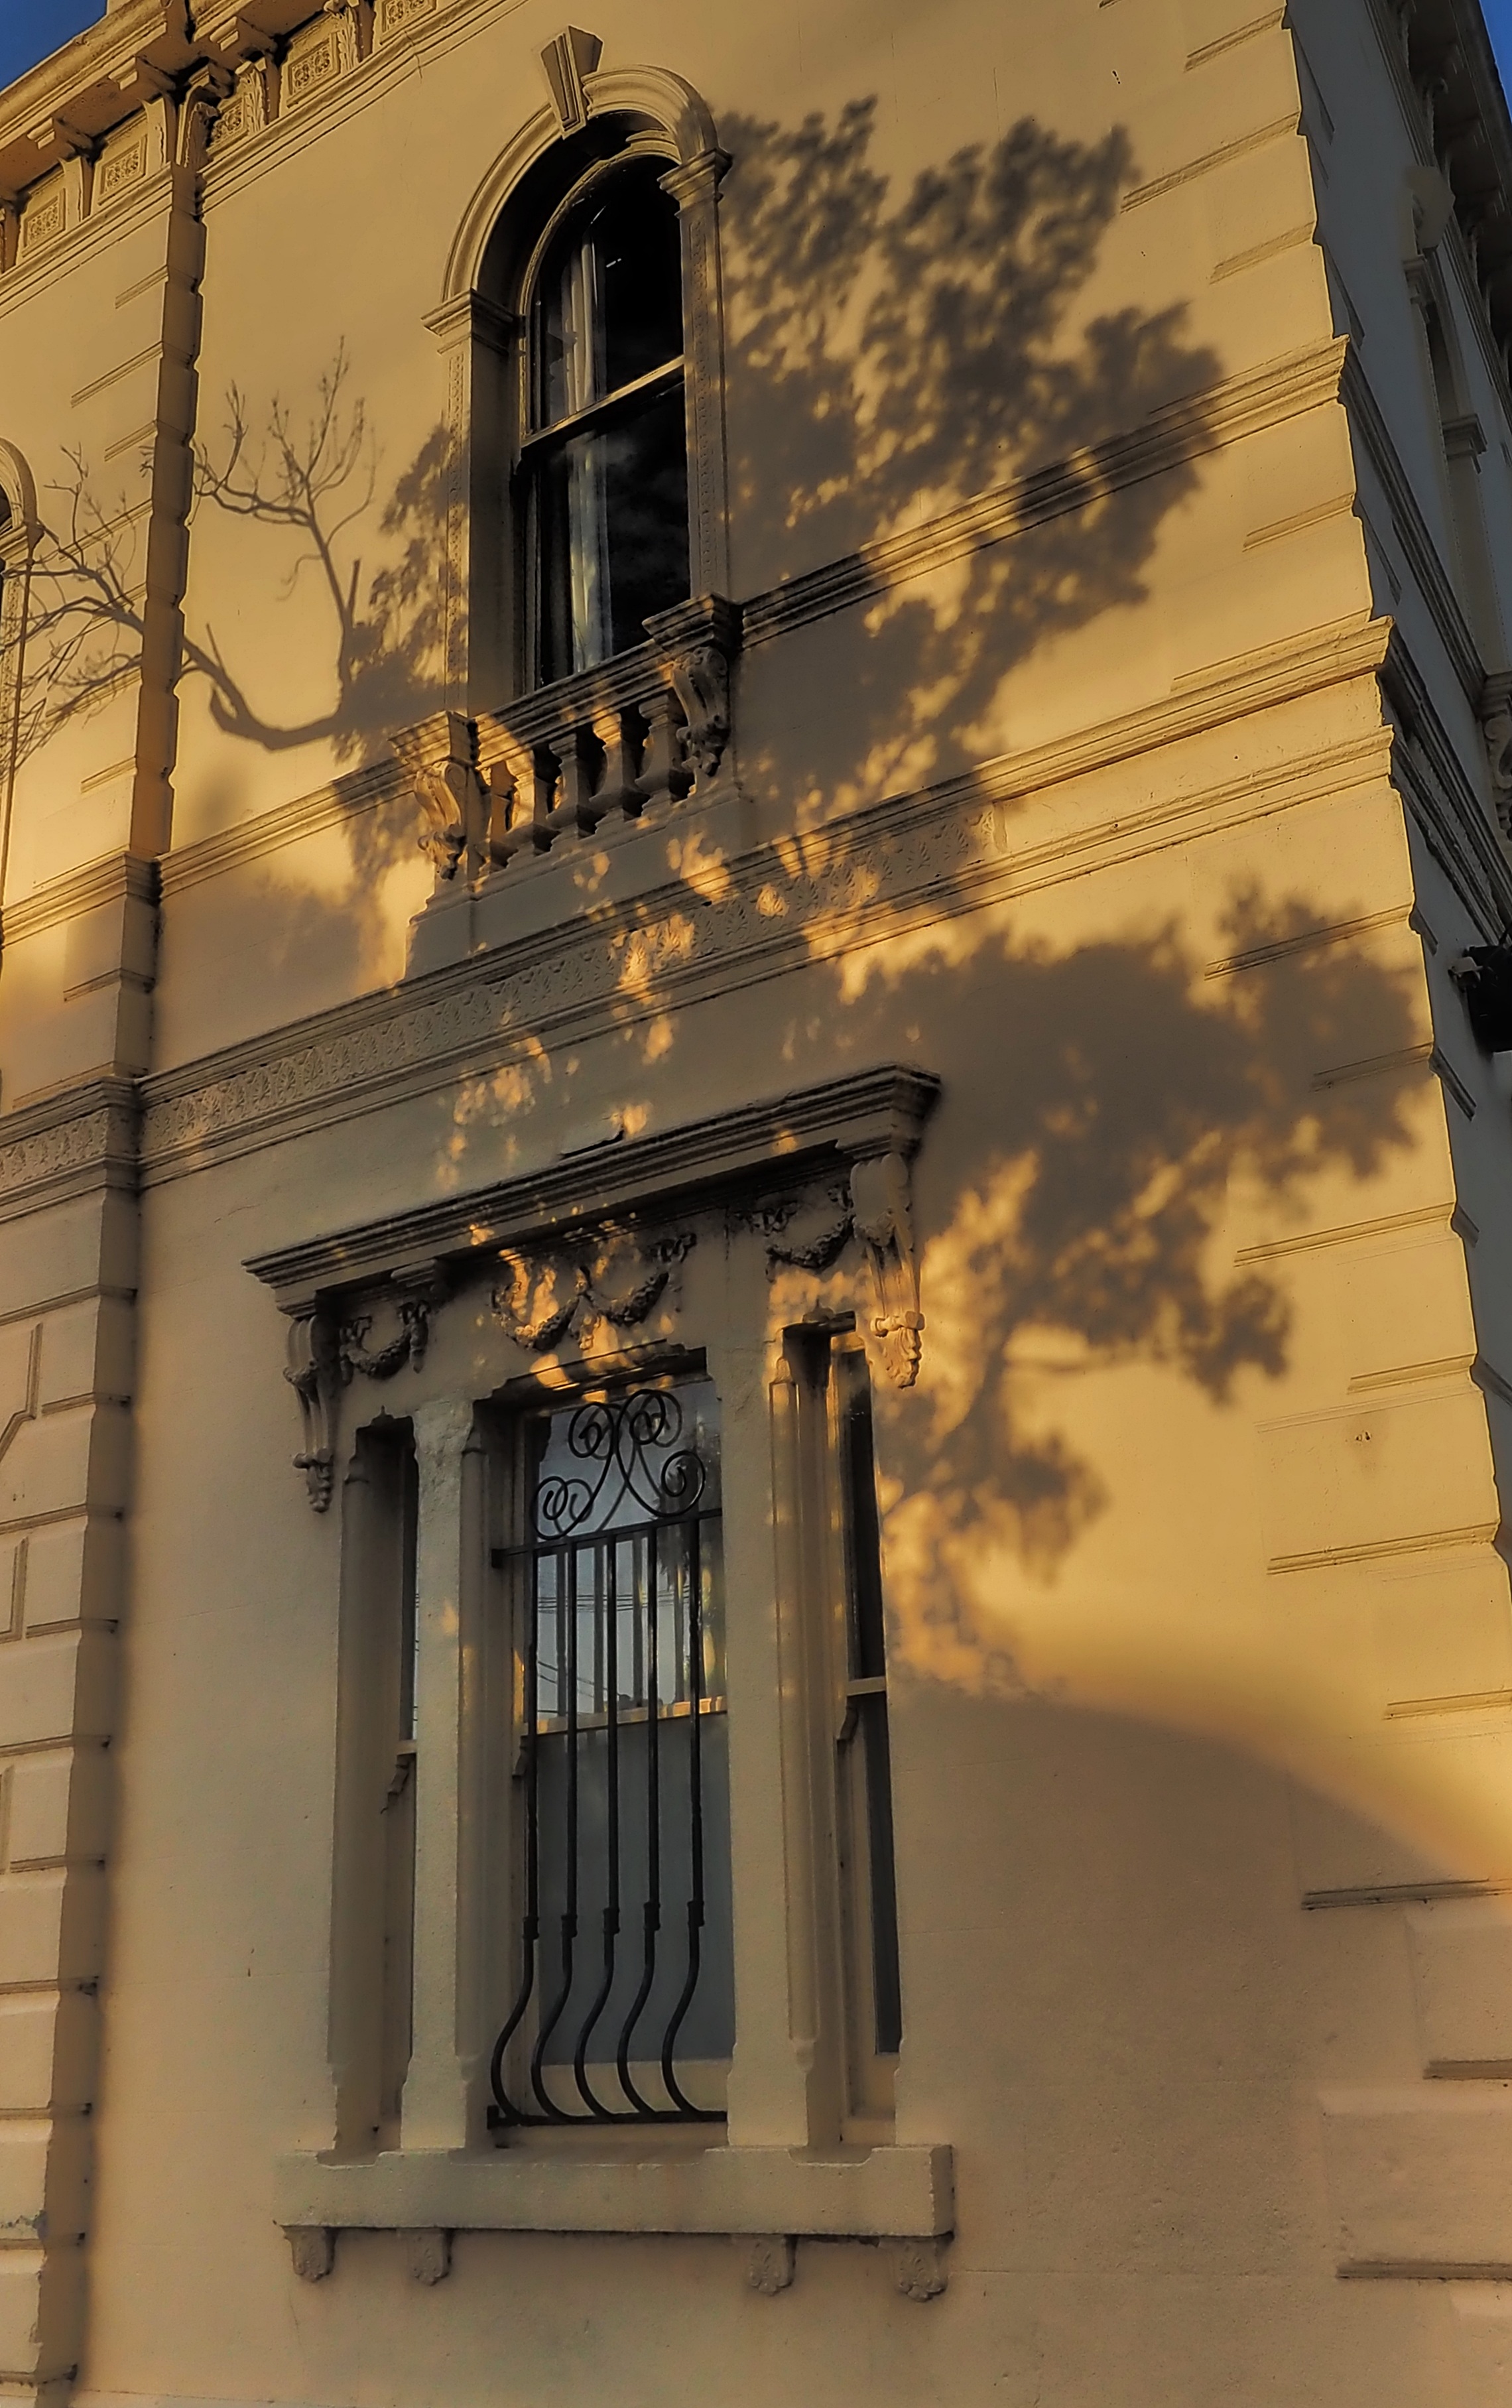
architecture, structure, building, city, column, facade, lighting, melbourne